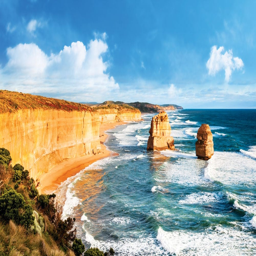
visit tourist attraction on your drive along tourist attraction